History of Honduras

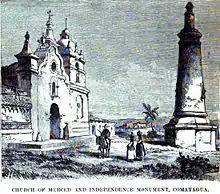
La Merced plaza of Comayagua after the independence from Spain.

The first mining centers were located near the Guatemalan border, around the city of Gracias in Lempira. In 1538 these mines produced significant quantities of gold for the Spanish crown. In the early 1540s, the center of mining activity shifted eastward to the Río Guayape Valley, and silver joined gold as a major product. This change contributed to the rapid decline of Gracias and the rise of Comayagua as the center of colonial Honduras. The demands for unfree labor also led to further revolts and accelerated the decimation of the native population. African slavery was introduced into Honduras, and by 1545 the province may have had as many as 2,000 slaves. Other gold deposits were found near San Pedro Sula and the port of Trujillo.